4th Republic

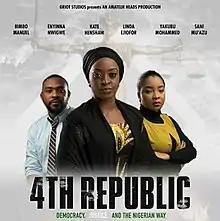
Release poster

4th Republic is a 2019 Nigerian political drama film directed by Ishaya Bako and written by Ishaya Bako, Emil Garuba and Zainab Omaki. It stars Kate Henshaw-Nuttal, Enyinna Nwigwe, Sani Muazu, Ihuoma Linda Ejiofor, Bimbo Manuel, Yakubu Muhammed, Sifon Oko, Jide Attah, and Preach Bassey. Produced by Amateur Heads and Griot Studios, "4th Republic" was funded by grants from the John D. and Catherine T. MacArthur Foundation and the Open Society Initiative for West Africa (OSIWA) centered around a governorship aspirant, Mabel King (Kate Henshaw) in the aftermath of a violent and fraudulent election that results in the death of her campaign manager, Sikiru (Jide Attah). The film was screened in seven universities in Nigeria in collaboration with the Independent National Electoral Commission (INEC) and Enough is Enough (EiE Nigeria) to curb electoral violence. It was also endorsed by the National Orientation Agency (NOA).